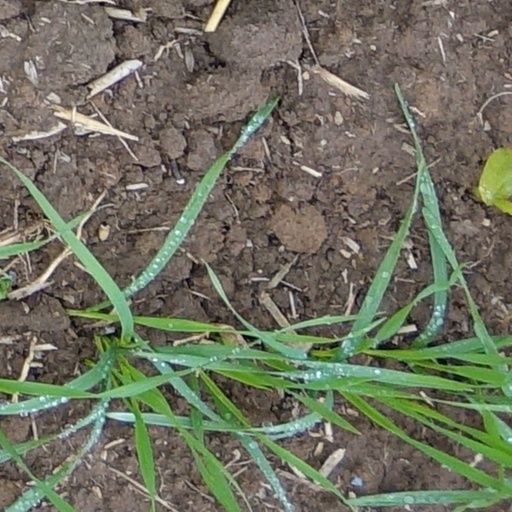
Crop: wheat